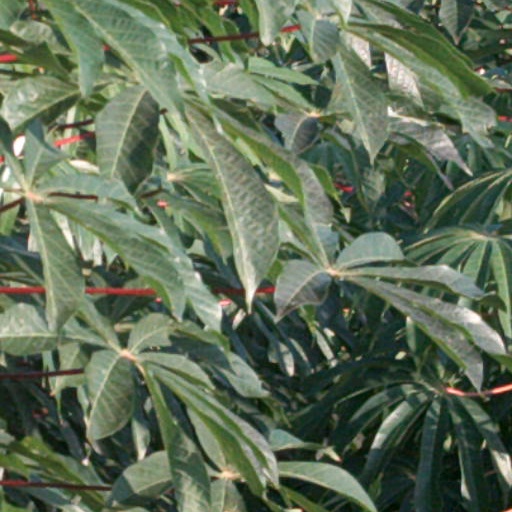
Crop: cassava